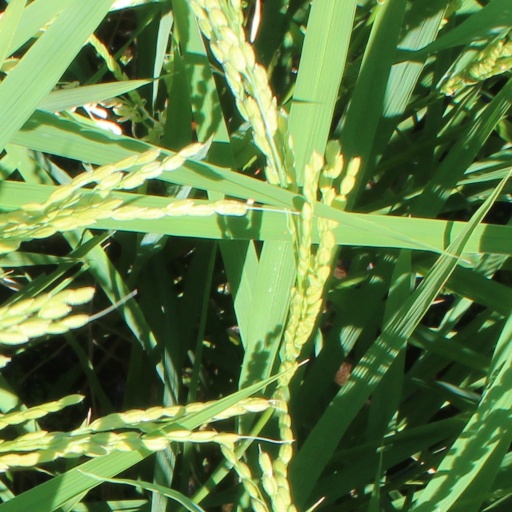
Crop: rice